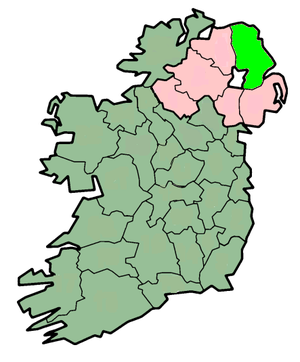
County Antrim
County Antrims placering
County Antrim er et af de seks counties, der udgør Nordirland og et af de ni counties, som historisk og geografisk udgør provinsen Ulster som er delt mellem Nordirland og Republikken Irland.